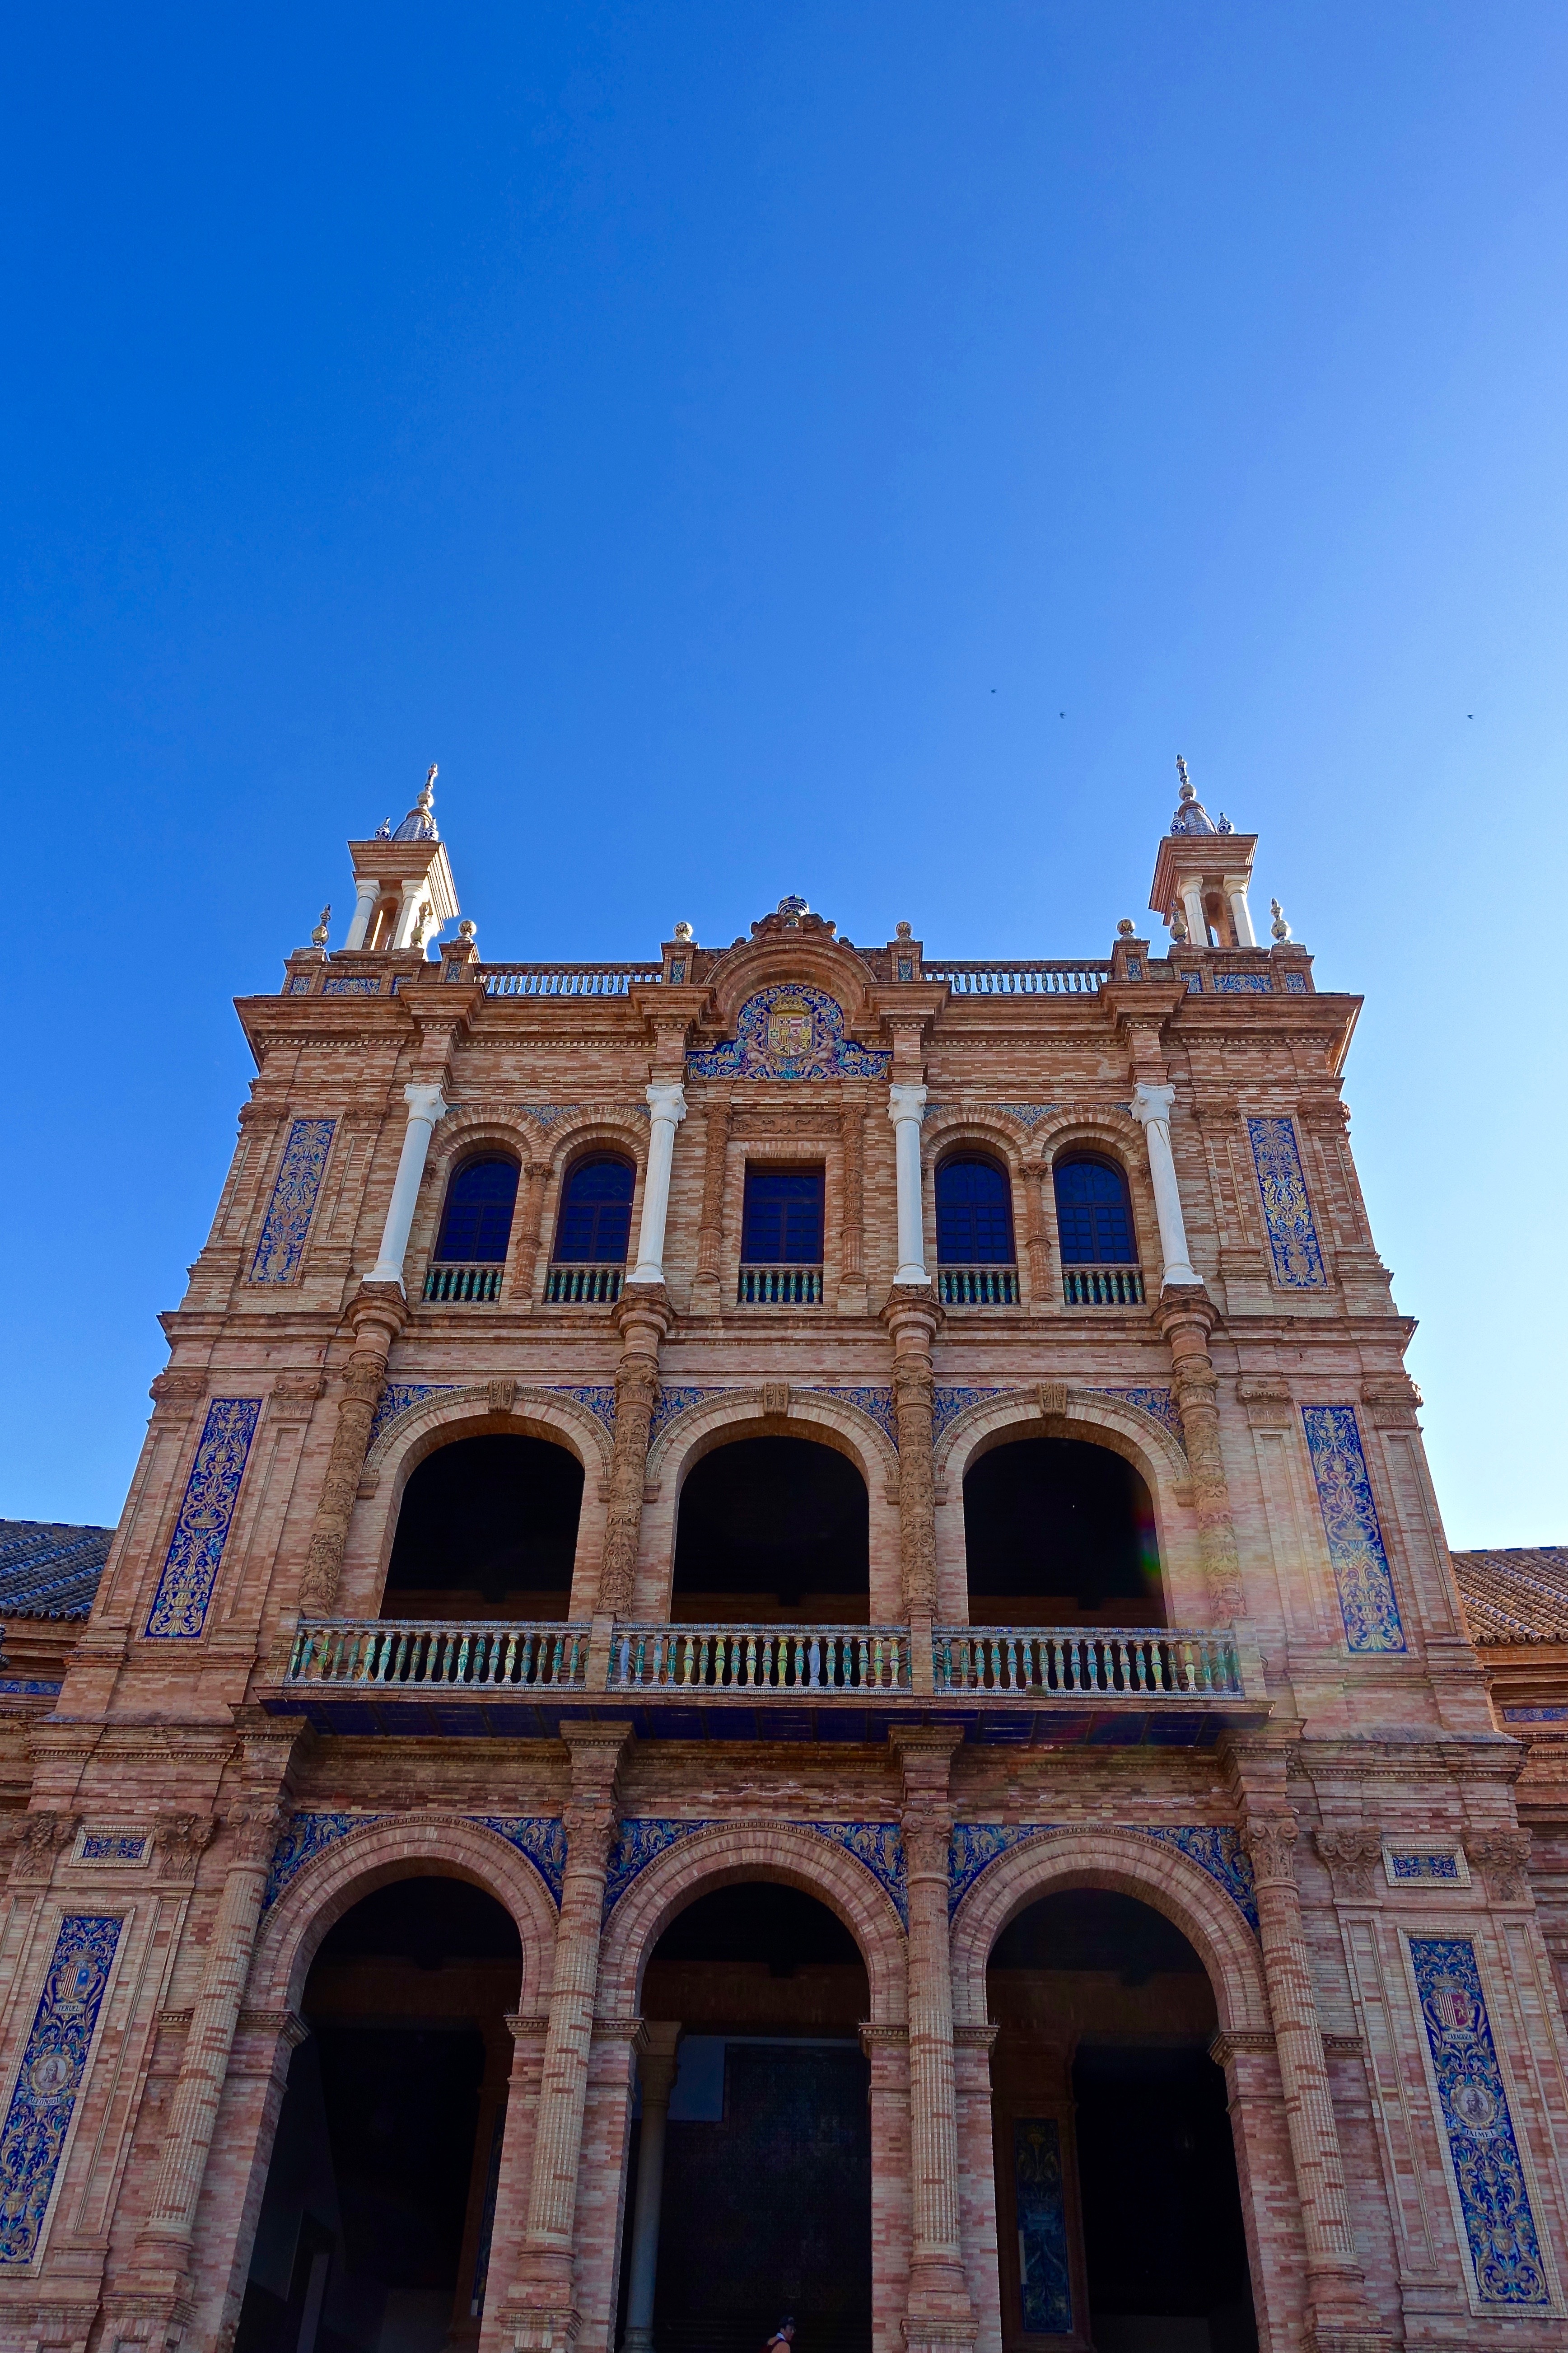
architecture, structure, palace, city, monument, downtown, tower, landmark, facade, historic, tourism, seville, famous, basilica, ancient history, plaza de espania, human settlement, ancient roman architecture